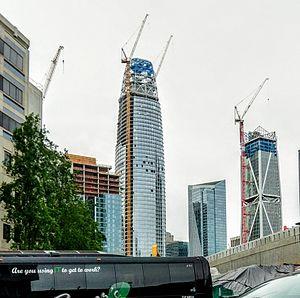
La liste des plus hautes constructions de San Francisco classe par hauteur les gratte-ciel édifiés dans les limites de la commune de San Francisco en Californie. Actuellement, le plus haut immeuble de la ville est la Transamerica Pyramid, qui mesure 260 mètres et qui est le 32ᵉ gratte-ciel le plus haut des États-Unis. Le deuxième plus grand immeuble s’appelle 555 California Street : il abrite les bureaux du Bank of America Center.